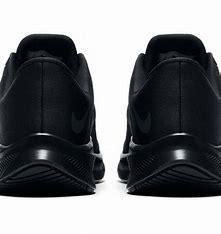
Brand: Nike
Model: Quest 3